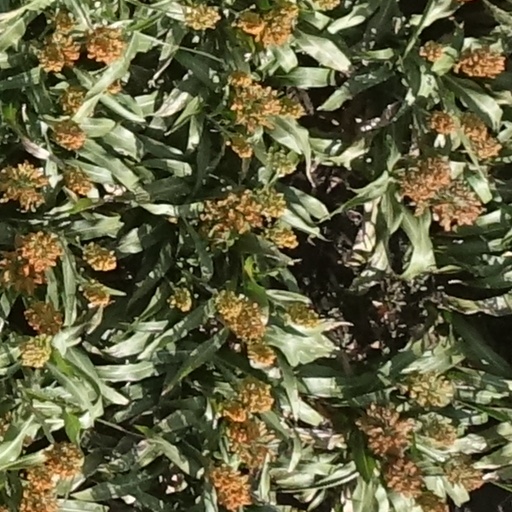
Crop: sorghum